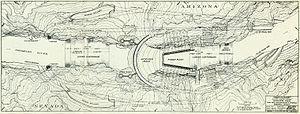
Le barrage Hoover est un barrage poids-voûte sur le fleuve Colorado aux États-Unis, près de Boulder City, à la frontière entre l'Arizona et le Nevada. Il fut construit entre 1931 et 1936, durant la Grande Dépression, et fut inauguré le 30 septembre 1935 par le président Franklin Delano Roosevelt. Sa construction fut le résultat d'un effort massif impliquant des milliers d'ouvriers dans des conditions difficiles qui causèrent la mort de 112 d'entre eux. Sa construction a nécessité près de 7 millions de tonnes de béton.